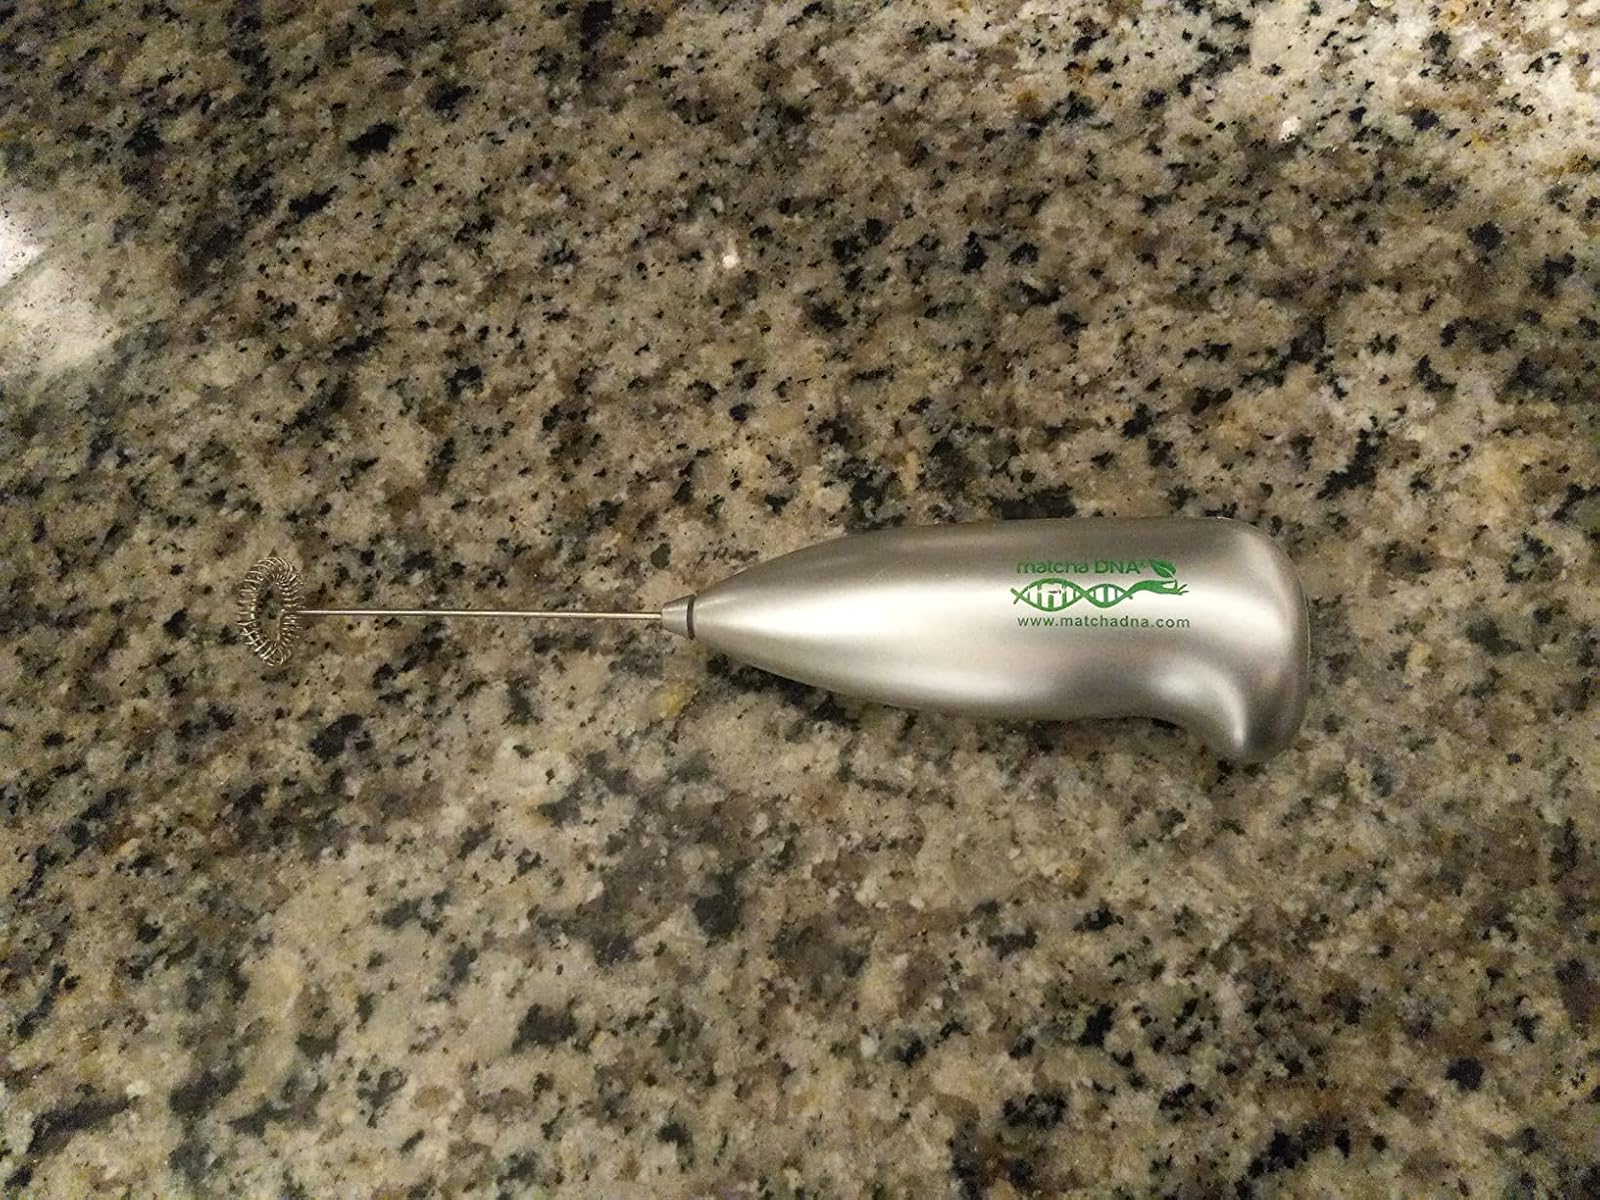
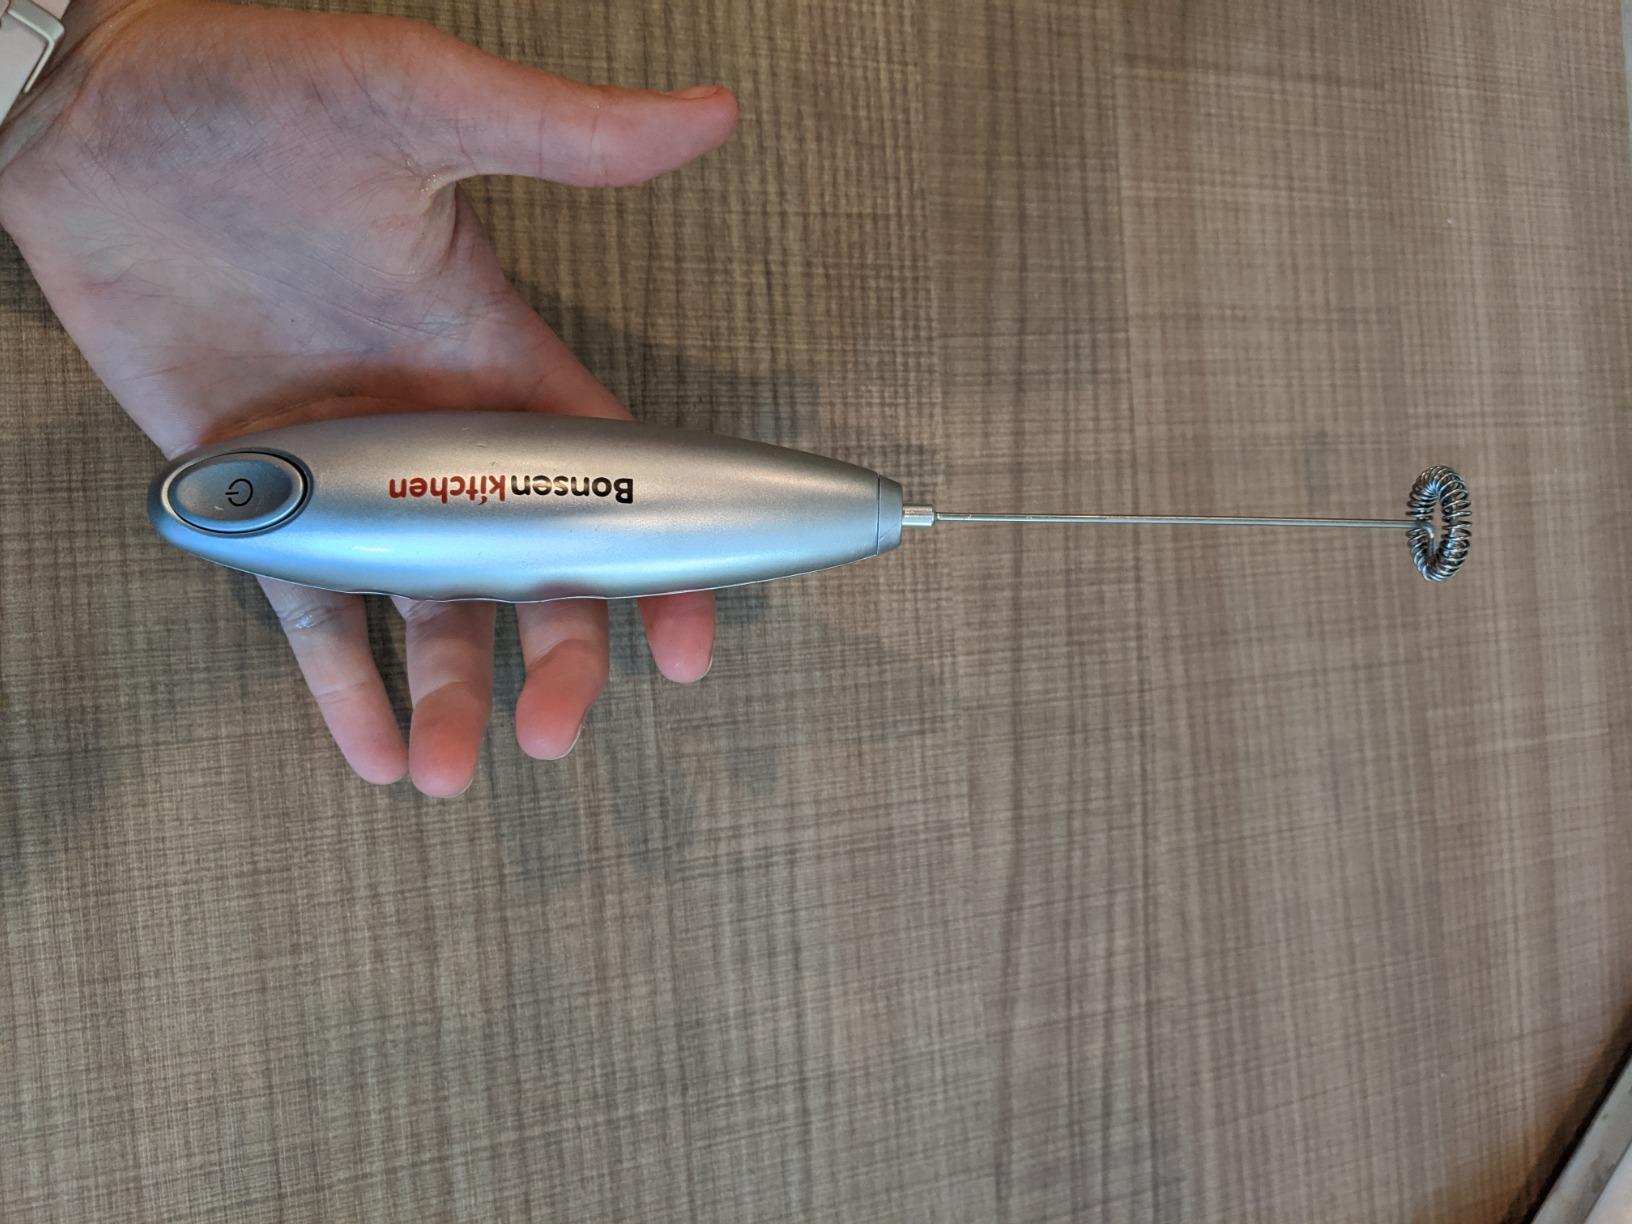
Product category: items_mixer
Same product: no